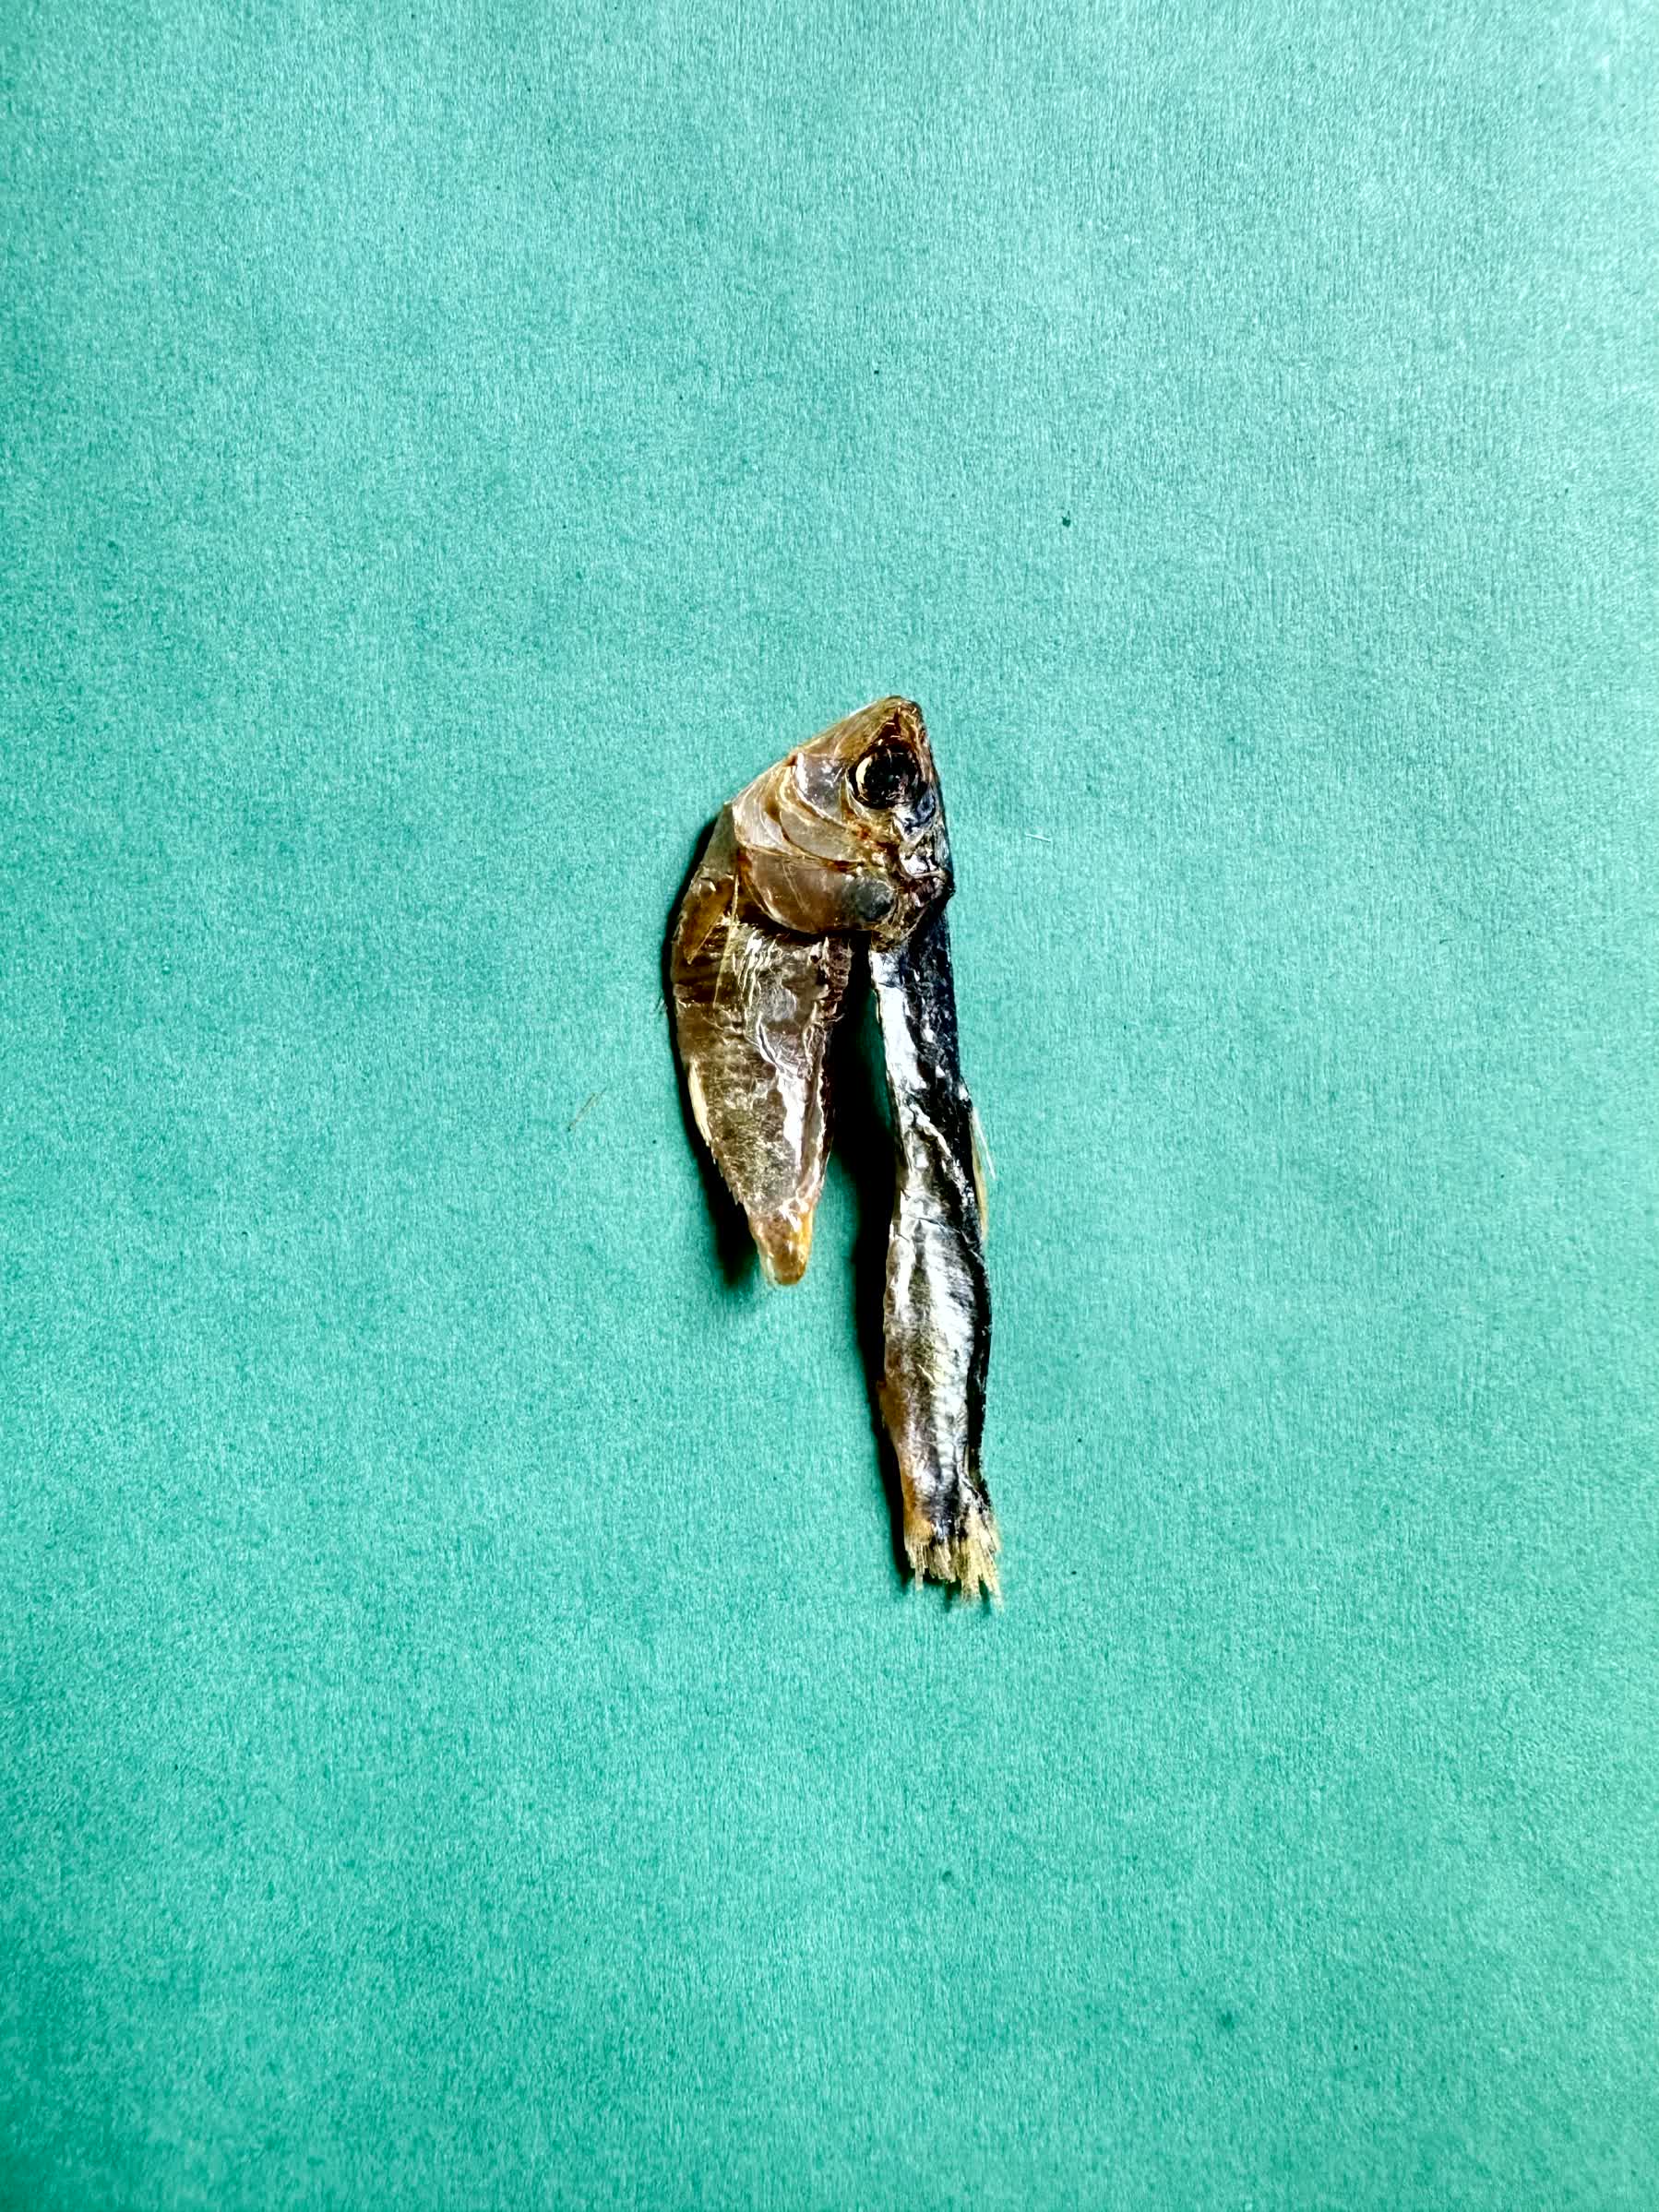
Species: Chapila